Crescent wing

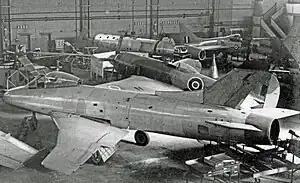
The Supermarine 545 had a three-stage sweep in its crescent wing. It was not put into production.

As an aircraft enters the transonic region close to the speed of sound, the acceleration of air over curved areas can cause the flow to go supersonic. This generates a shock wave and creates considerable drag, known as wave drag. The increase in drag is so rapid and powerful that it gives rise to the concept of a sound barrier.